Latin American music in the United States

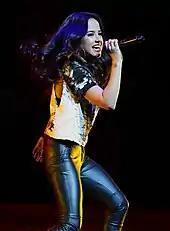
Becky G won favorite female Latin artist at the AMAs in 2020.

The 2014 FIFA World Cup opening ceremony had performers that were dressed as several types of trees and flowers. The entire ensemble performed three separate acts leading up to the finale where the ball opened up to reveal Brazilian singer Claudia Leitte, who sang alone for a few minutes before being joined by Jennifer Lopez and Pitbull, with whom she performed the tournament's official song "We Are One (Ole Ola)", which was co-written and recorded by the three artists. Both the Cuban-American rapper and Mexican-American pop star Pitbull and Becky G were invited to perform at the closing ceremony of the Copa América Centenario soccer tournament at the MetLife Stadium in 2016. After having done English music, with only one song having mainstream success, ever since 2016, Gomez herself has released several Spanish singles: "Sola", "Mangú", "Todo Cambio", and "Mayores". Gomez has confirmed that her debut album will be completely in Spanish. Three-time Grammy nominated Miguel del Aguila has represented the cross-over between Latin and classical with his 45 CDs released and over 125 works.